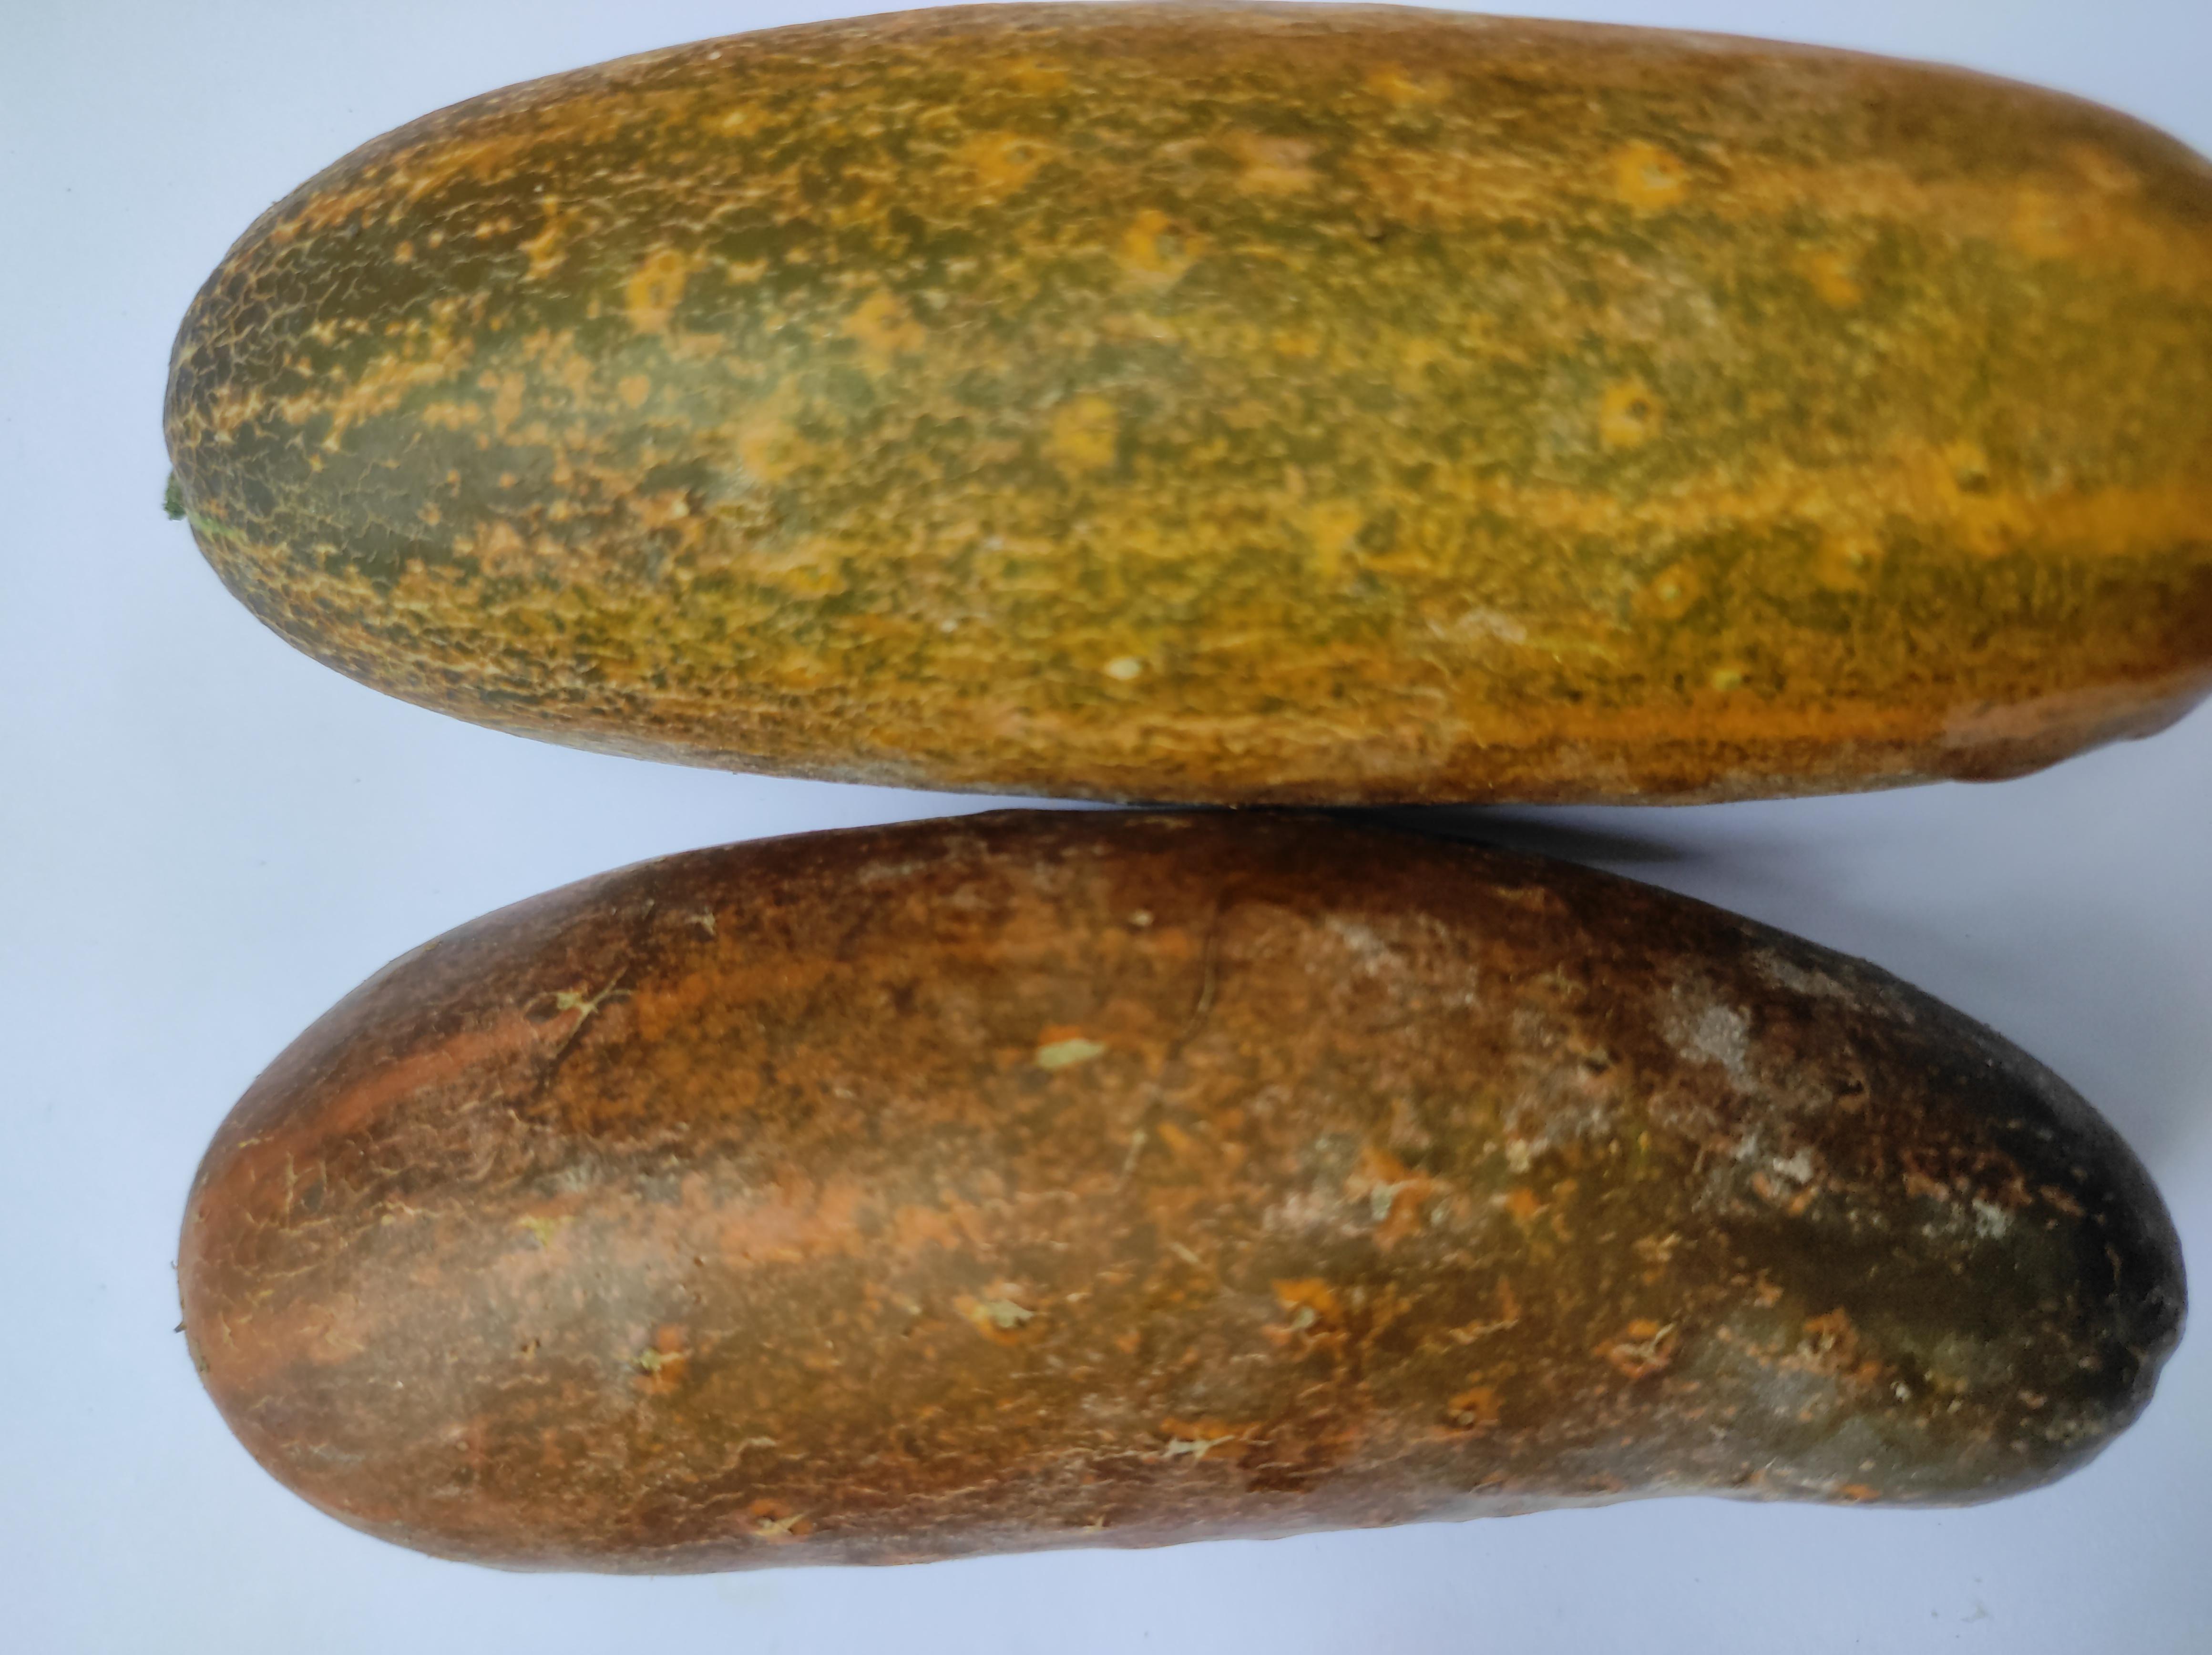
Label: Cucumber